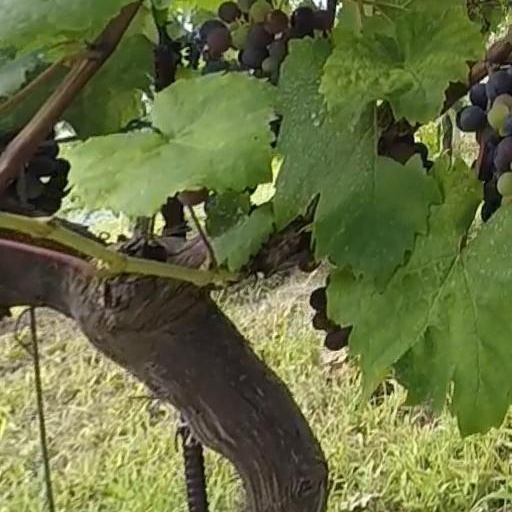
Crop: grape